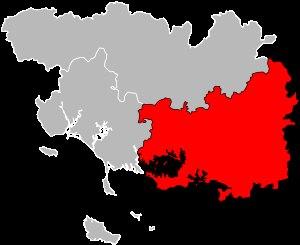
L'arrondissement de Vannes est une division administrative française, située dans le département du Morbihan et la région Bretagne.